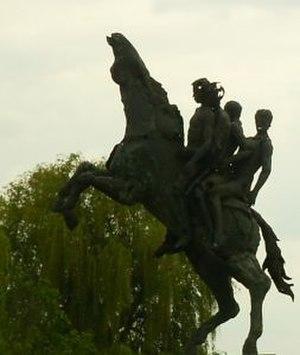
Ros Beiaard est un géant de processionnel folklorique de grandes dimensions, propre à la ville de Termonde en Belgique. Il diffère d'autres géants du même type parce qu'il ne sort qu'une fois tous les dix ans, et parce qu'il est manipulé par des personnes. Le cheval géant est transporté à travers la ville par une guilde de porteurs, appelés les Pijnders. Traditionnellement, quatre jeunes frères de Termonde montent sur ce cheval en armure complète. Au cours de la procession, la légende de Ros Beiaard est représentée. La procession qui l'accompagne a été inscrite à la liste du Patrimoine culturel immatériel de l'humanité de l'UNESCO.